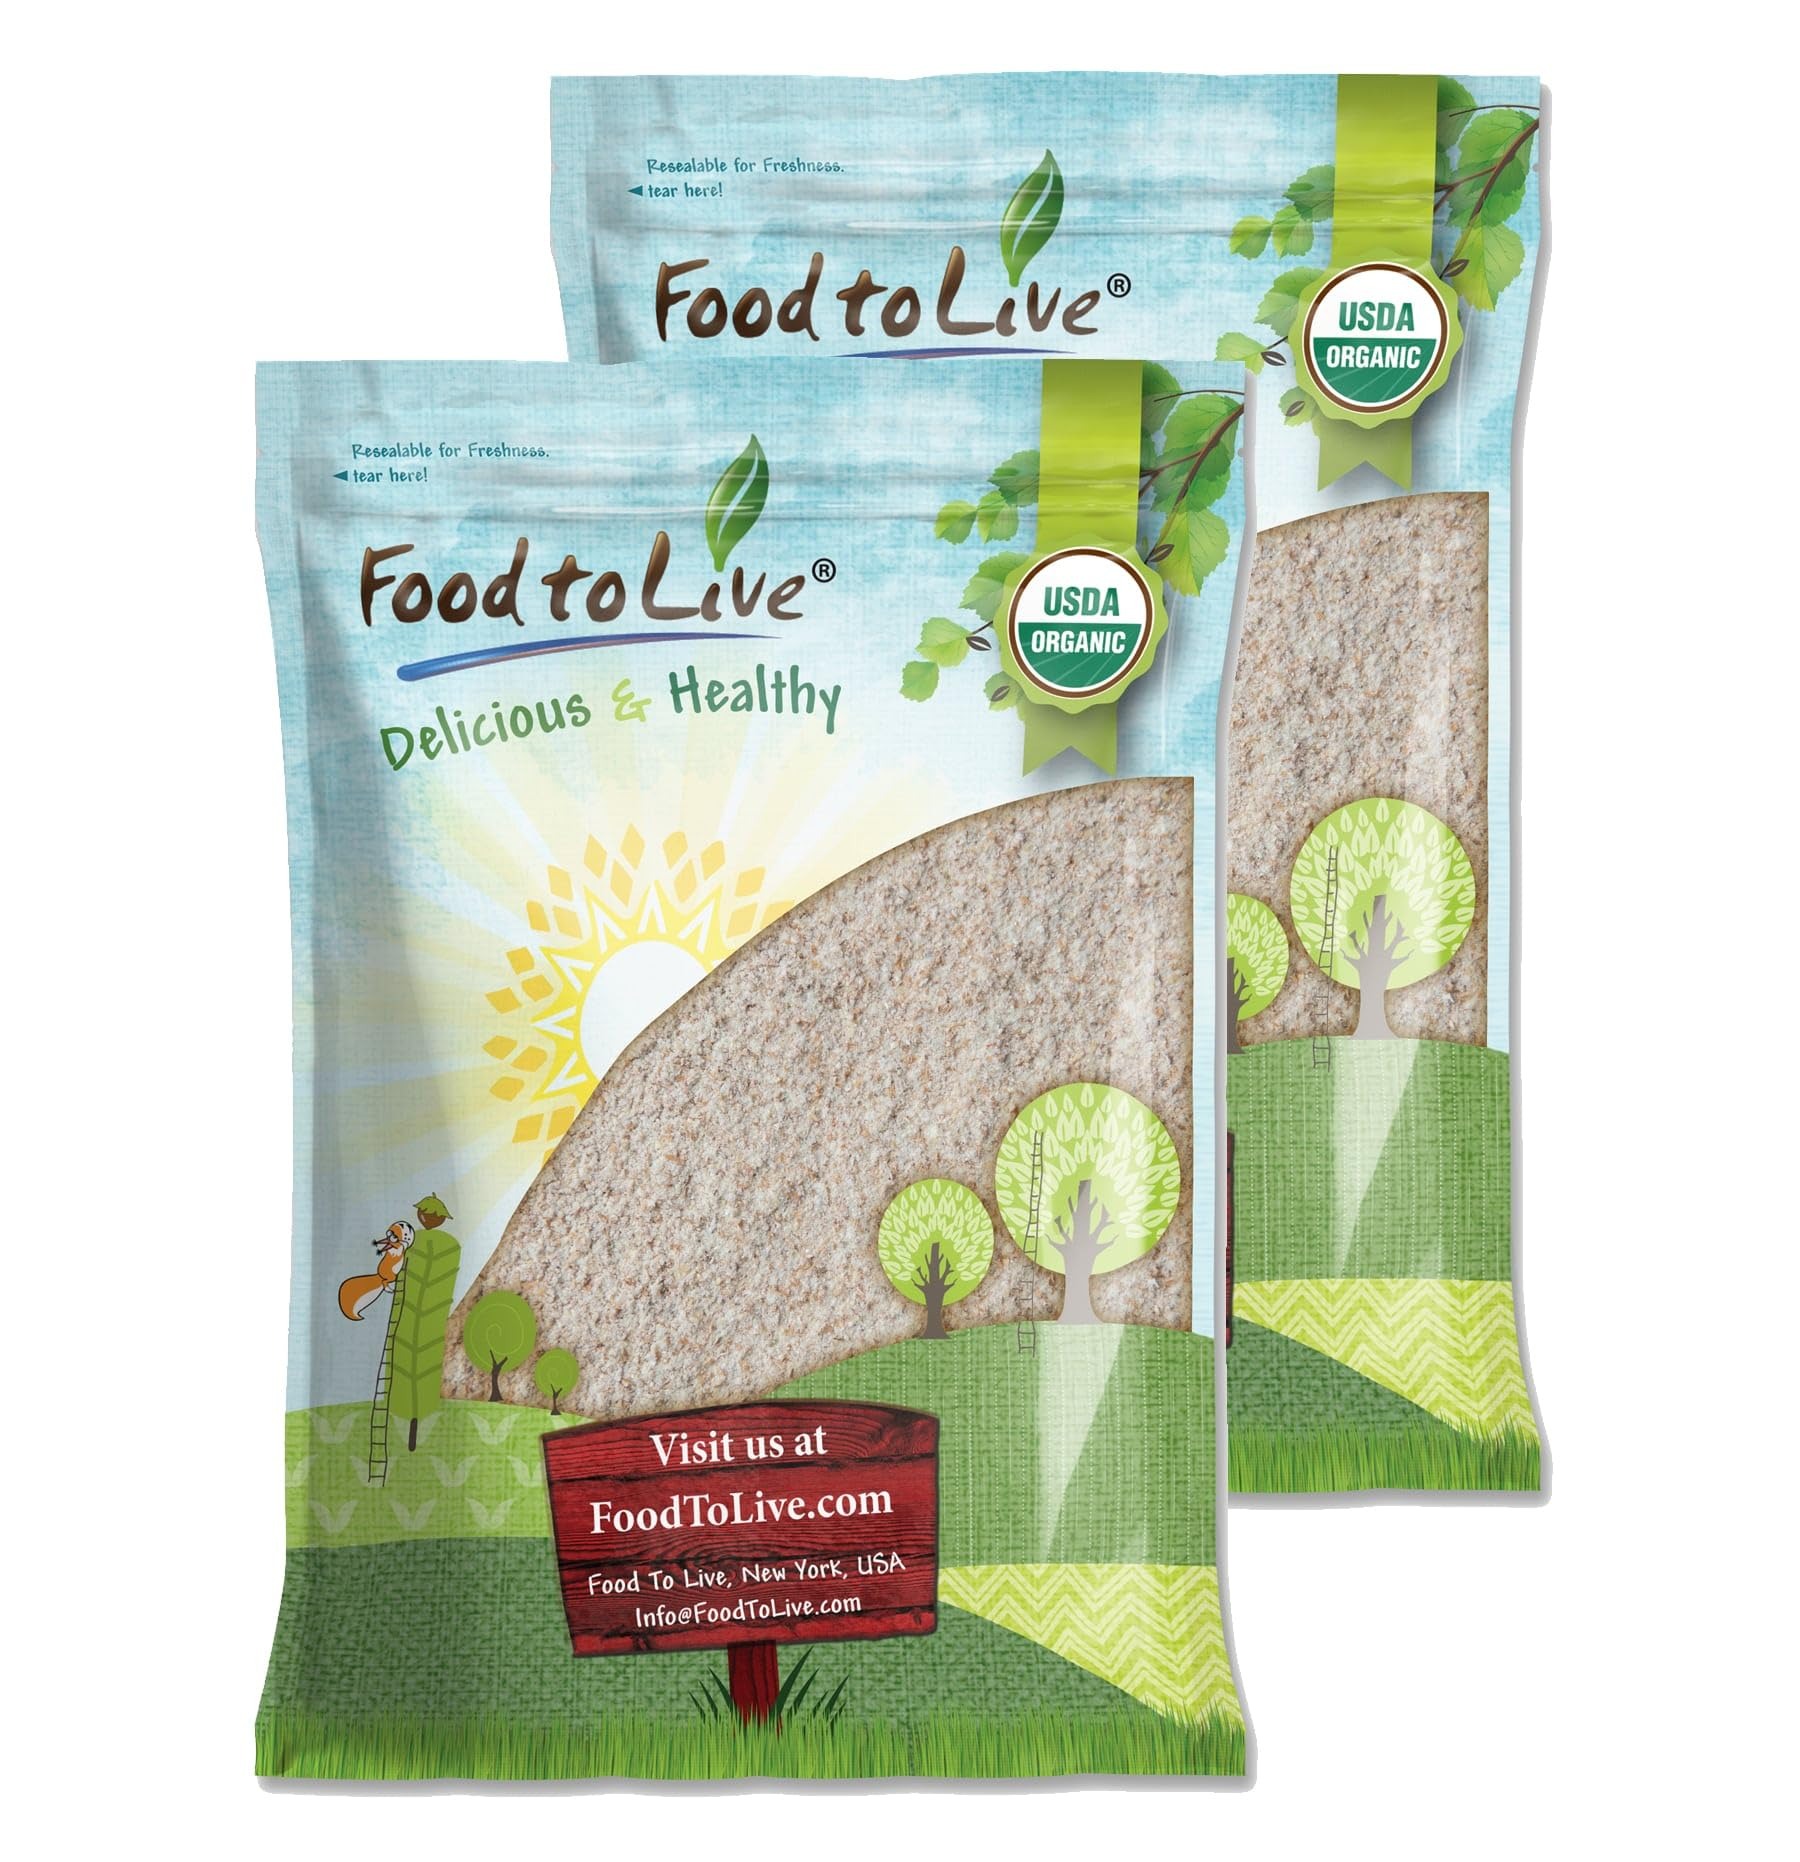
Item Name: Food to Live - Organic Einkorn Whole Wheat Flour, 16 Pounds – Finely Milled Non-GMO Ancient Whole Grain Farro Piccolo. Great for Baking. Kosher.
Bullet Point 1: ✔️ ORGANIC, NON-GMO, KOSHER & VEGAN: Einkorn Whole Wheat Flour by Food to Live is Organic, Non-GMO, Kosher, 100% Raw, Vegan, and contains NO additives.
Bullet Point 2: ✔️ MADE FROM ANCIENT WHEAT, WHOLE-GRAIN: This flour is made solely from the ancient variety of Wheat called “Einkorn” which is characterized by a simple grain structure. It is produced from Whole Unprocessed Berries.
Bullet Point 3: ✔️ HIGHLY NUTRITIOUS, PROTEIN SOURCE: Einkorn Whole Wheat Flour is a nutrient-dense product, rich in plant protein, dietary fiber, antioxidants, B-group Vitamins, and essential minerals such as Calcium, Iron, Potassium, Zinc, and Phosphorus.
Bullet Point 4: ✔️ ALL-PURPOSE FLOUR ALTERNATIVE: Whole-Grain Einkorn Flour is an excellent substitute for All-purpose White Flour since it has a mild nutty flavor and is easy to introduce in almost any dish.
Bullet Point 5: ✔️ PERFECT FOR BAKING AND MORE: Use Einkorn Whole Wheat Flour to make pancakes, noodles, pasta, and delicious baked goodies such as cakes, bread, cookies, pies, and more. Besides, this flour is a great thickener for soups, gravies, and sauces.
Product Description: Want to boost the nutritional profile of your baked goodies? Meet Organic Einkorn Whole Wheat Flour by Food to Live. It is crafted from Organic Einkorn Wheat Berries – an ancient wheat variety, praised for its unique simple structure. The name Einkorn means “one grain” in German and refers to the berries’ form. Is Einkorn Flour Whole Grain? Yes, our flour is made from entire unprocessed Wheat Berries. Besides, it is Organic, Non-GMO, Kosher, Raw, and Vegan. Is Einkorn Wheat Flour Good for You? Organic Einkorn Whole Wheat Flour makes a wonderful part of a balanced diet. To begin with, it provides good amounts of plant protein and dietary fiber – 2 key macronutrients. Further, Einkorn Flour is a source of essential fatty acids such as Omega-3 and Omega-6 in addition to potent antioxidants, especially, beta-carotene. This Ancient Grain Flour is also packed with vitamins and essential minerals including B-group Vitamins, Iron, Calcium, Zinc, Phosphorus, and Potassium. What makes Whole-Grain Einkorn Flour so special is its unique gluten form which is tolerated easier (by some people) compared to regular wheat. Versatile Uses of Einkorn Whole Wheat Flour Whole-grain Einkorn Flour boasts a light brownish color, fine texture, and a mild nutty taste. Comparing Einkorn Flour vs Whole Wheat Flour, the dough made from the former needs more liquid ingredients and tends to slightly lack elasticity, so you may need to experiment with Whole Wheat Einkorn Flour recipes to find your perfect formula. What Is Organic Einkorn Wheat Flour used for? It’s used for making all kinds of pastries: bread, cookies, cakes, muffins, and pies. It’s also great for crafting homemade noodles and pasta. Besides, you can use Einkorn Flour for thickening gravies, soups, and stews. At Food to Live shop - save your money by getting bulk Organic Einkorn Flour and paying less per unit.
Value: 256.0
Unit: Ounce

Price: 74.24